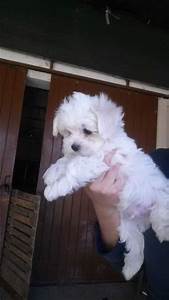
Label: dog